Brooksville Railroad Depot Museum

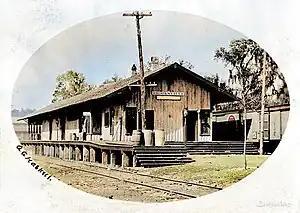
Brooksville 1885 Railroad Depot

The Brooksville 1885 Train Depot is one of three museums operated by the Hernando Historical Museum Association. The museum is located just south of downtown Brooksville, Florida, on Russell Street. It was originally built by the Florida Southern Railway. The museum is dedicated to the railroad, and local history of Brooksville, Hernando County, and Florida.